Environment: lab
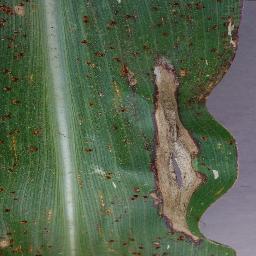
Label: northern_corn_leaf_blight